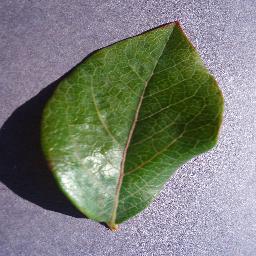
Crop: blueberry
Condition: healthy